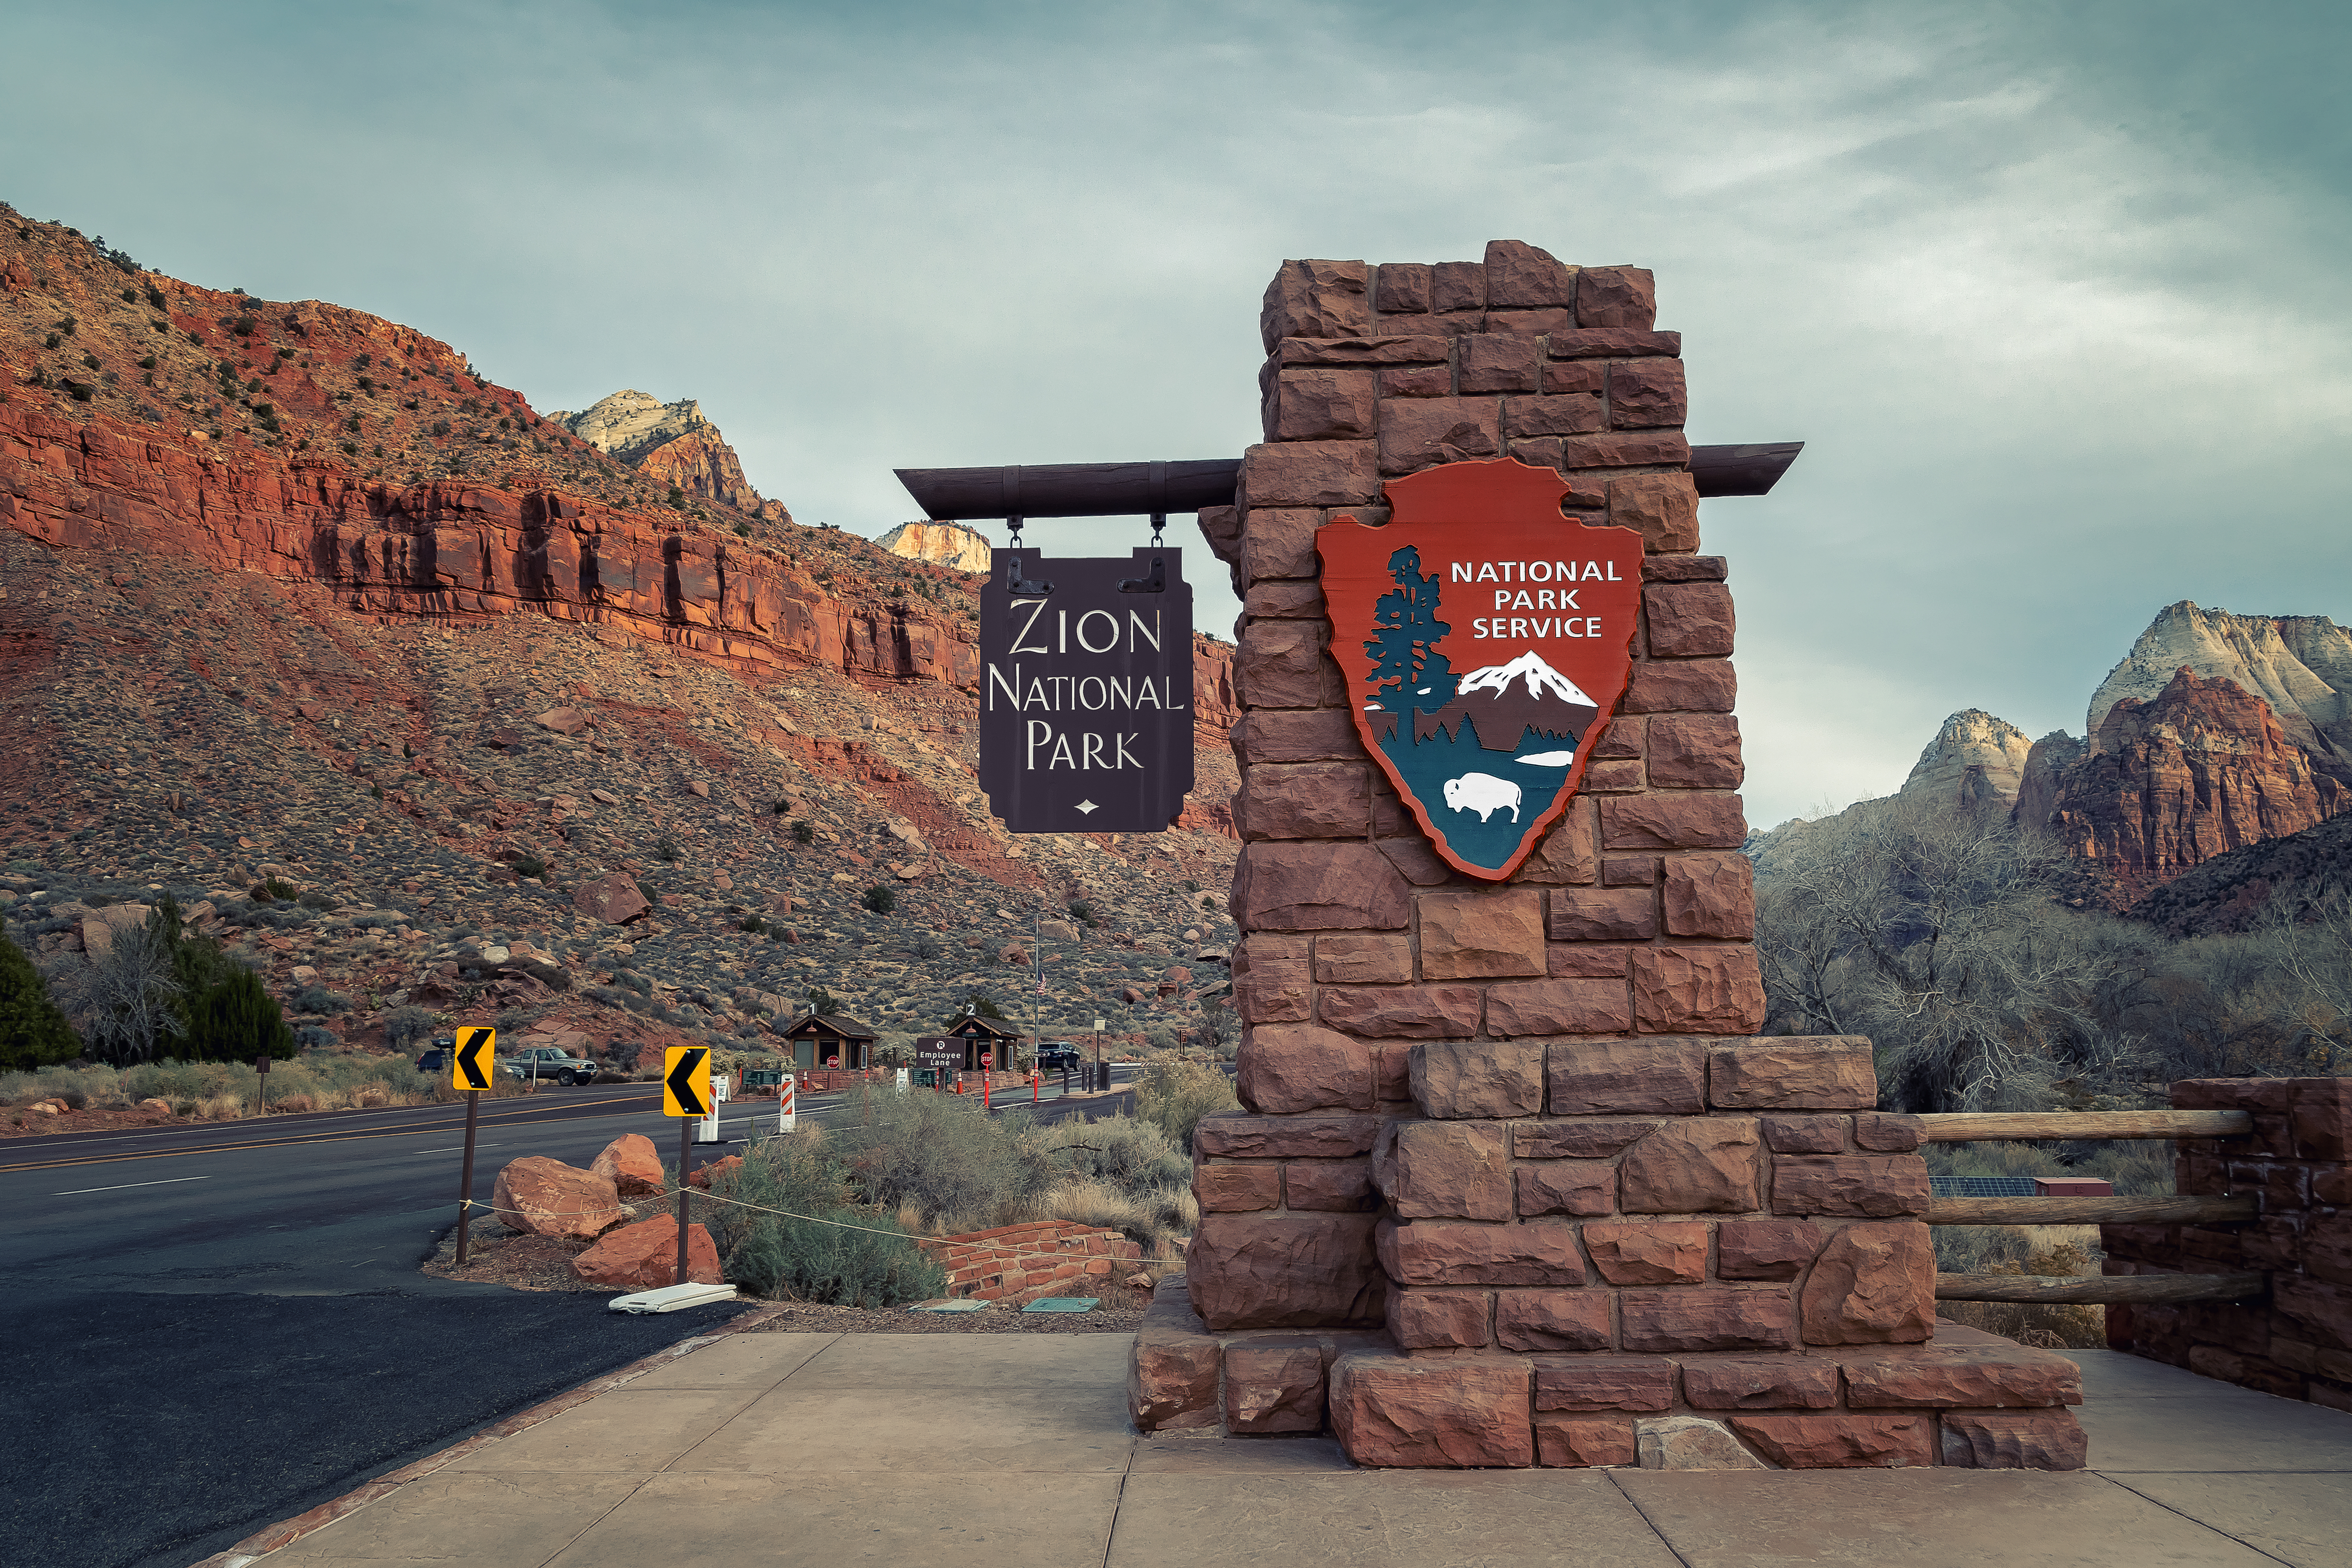
geotagged, Springdale, united states, usa, utah, Watchman Residential Area, a6500, American National Park, attraction, beautiful, canyon, clouds, destination, feet, gorgeous, hiking, iron county, Kane County, Kolob Canyon, landscape, model, mountain, naked, narrows, national park, National Park in Utah, national park service, natural, nature, Navajo Sandstone, nps, nude, Riverside Walk, rock, scenery, scenic, serene, sightseeing, skin, sky, sony, SONY a6500, SONY Alpha 6500, sony mirrorless, Southwestern Utah, Springdale Utah, stone, terrain, tourist attraction, Tourist Desert, travel, Travel Blog Photo, travel photography, US National Park, vacation, virgin river, washington county, wife, wilderness, winter, zion, zion national park, landmark, Adventure game, wall, pc game, screenshot, games, geology, shadow, badlands, Action adventure game, world, Massively multiplayer online role playing game